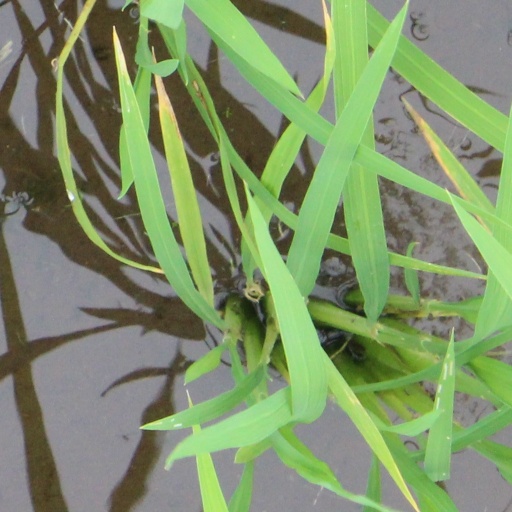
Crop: rice